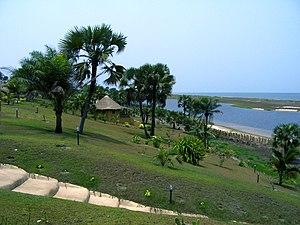
Les collines litorales touristiques de Djeno, en bordure de ville.
Ngoyo est le sixième et dernier arrondissement de Pointe-Noire, la capitale économique de la République du Congo.
Djeno est une localité située dans le département du Kouilou dans le sud-ouest du Congo-Brazzaville. Elle est située à environ 30 kilomètres, après Pointe-Noire le long de la route nationale numéro 4 appelée "Ligne Neuf". La population essentiellement Vili, est d'environ 1 500 habitants.